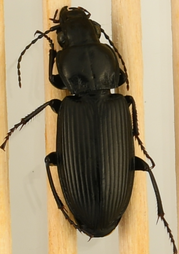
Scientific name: Pterostichus melanarius
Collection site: Woodworth Site (WOOD), plot WOOD_023